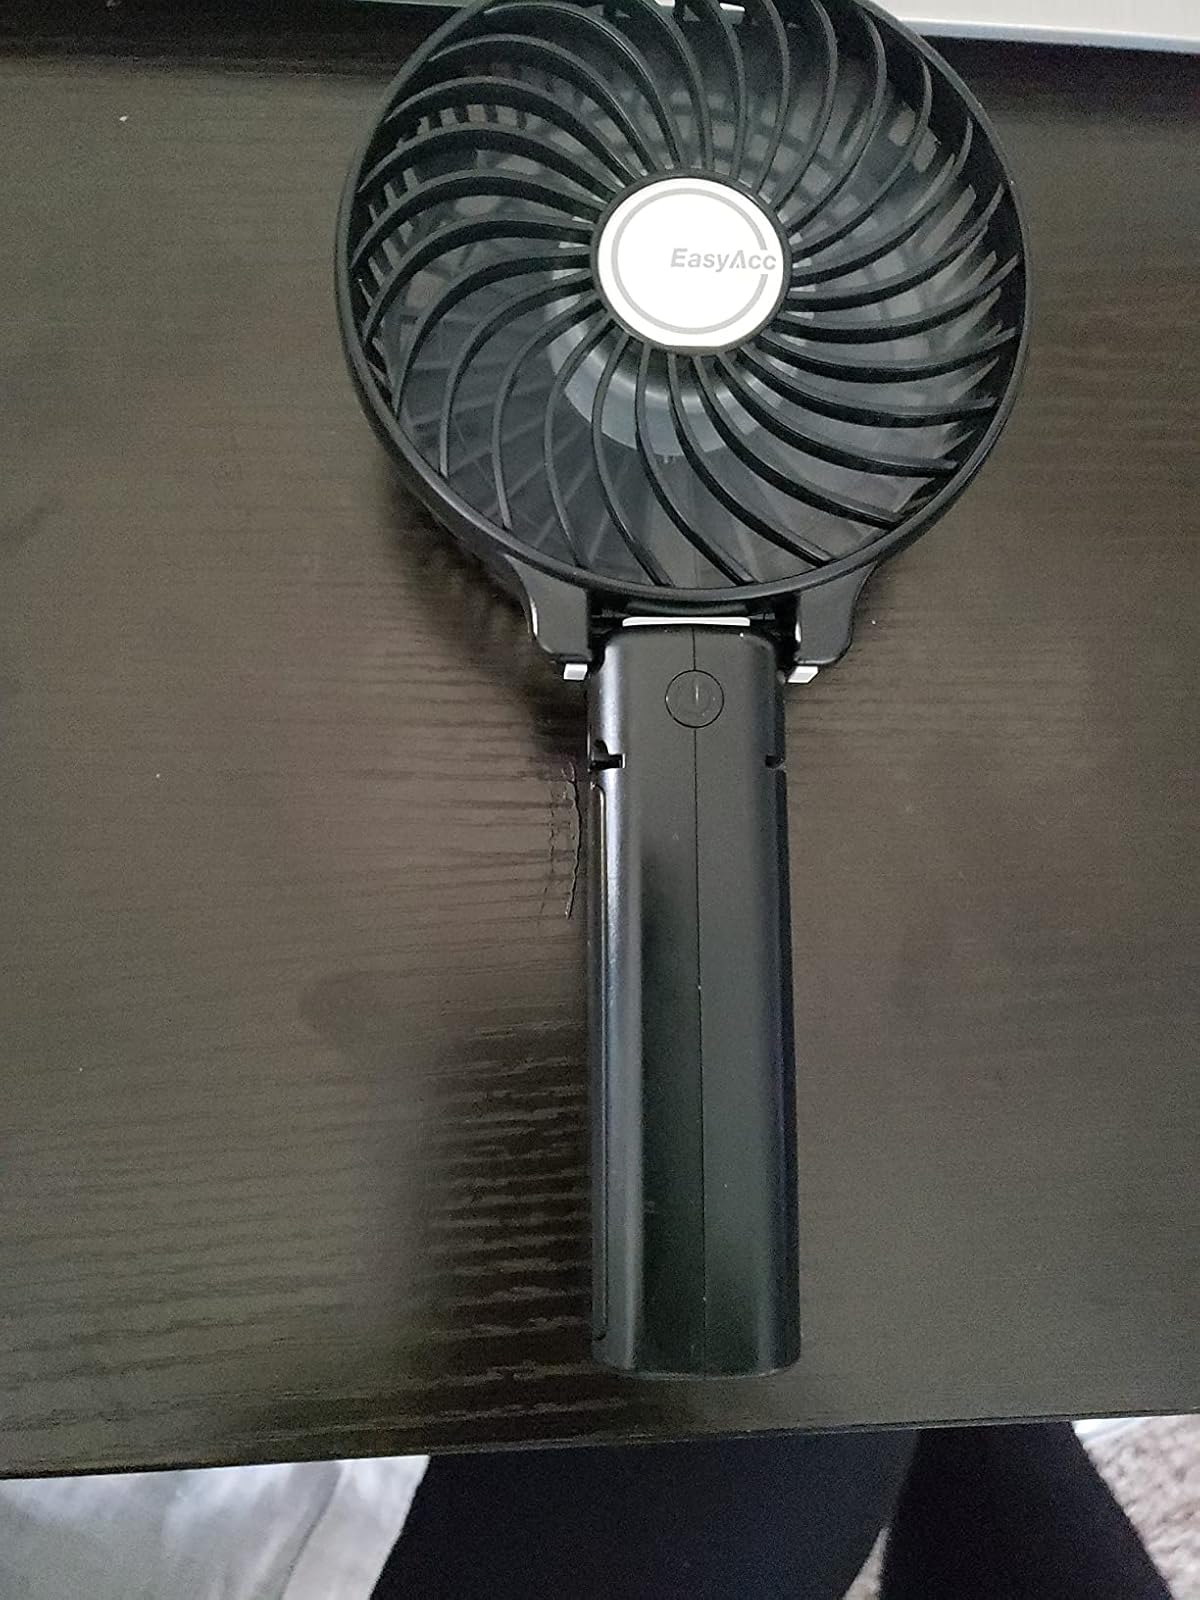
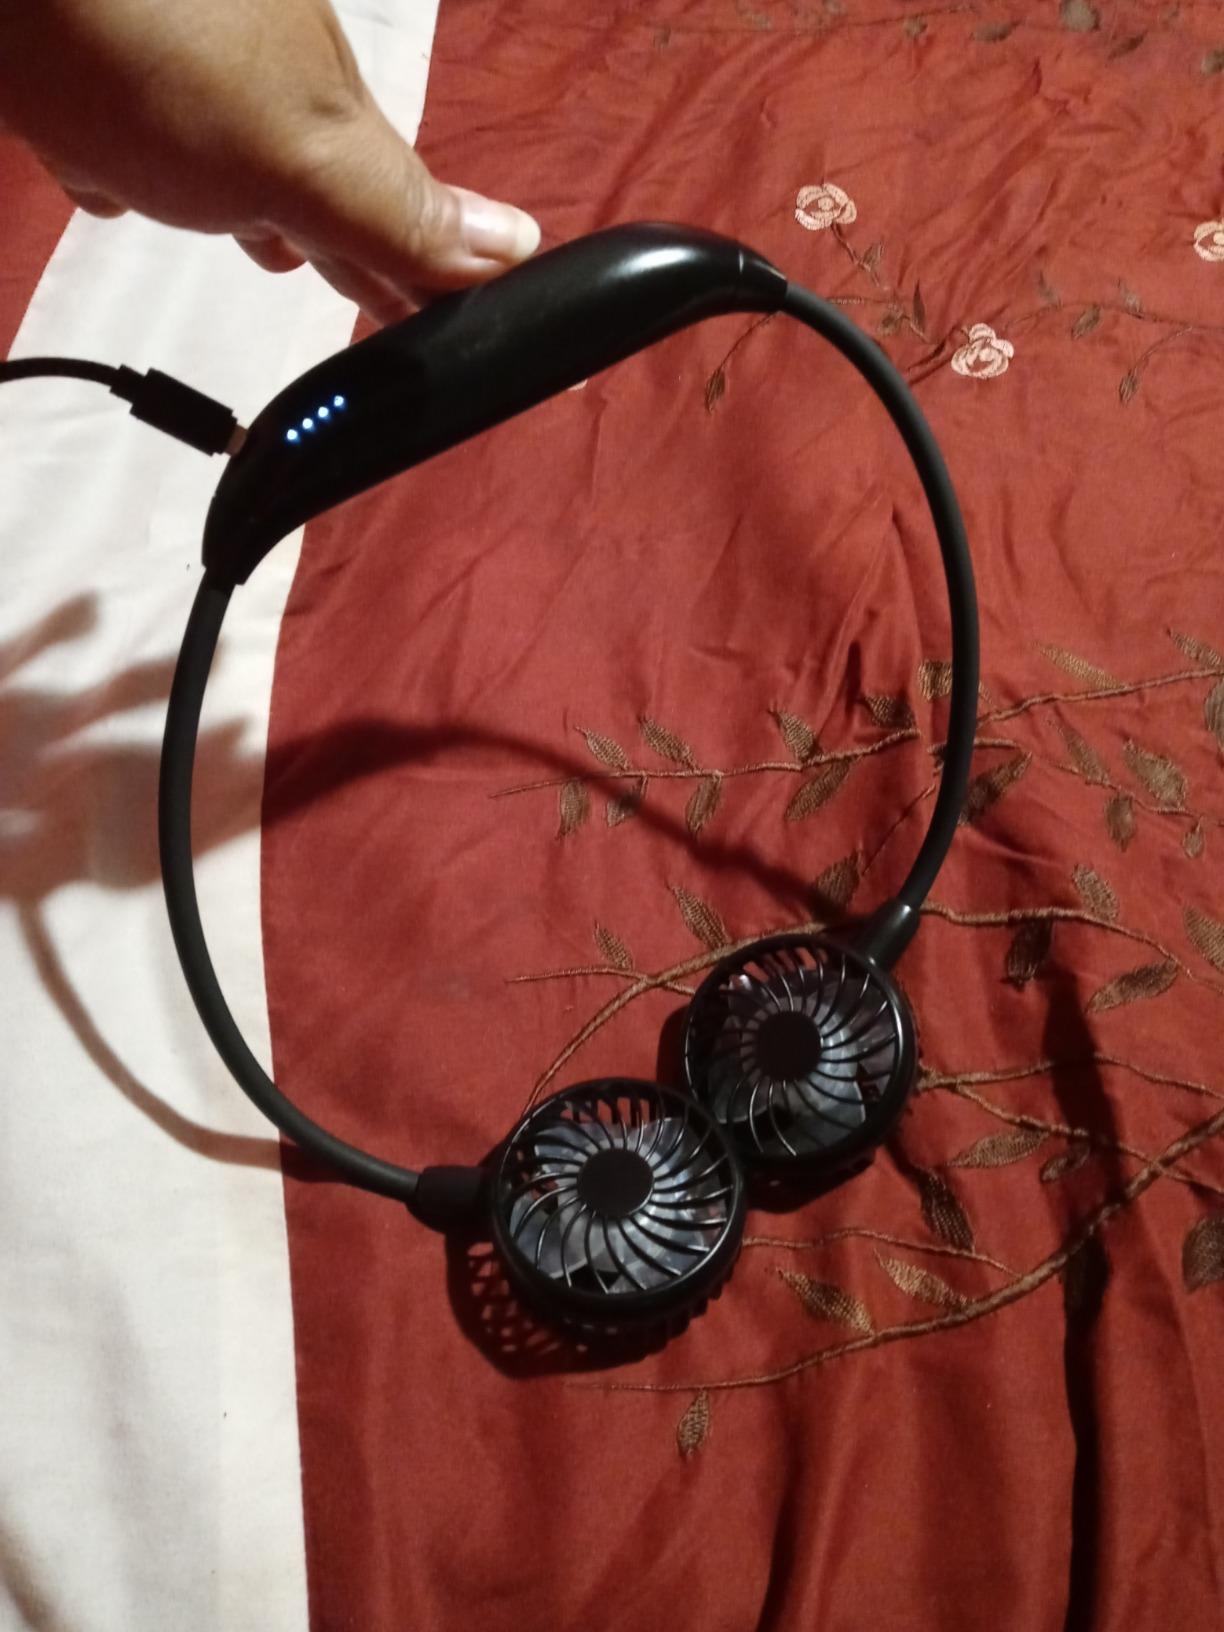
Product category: fan
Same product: no